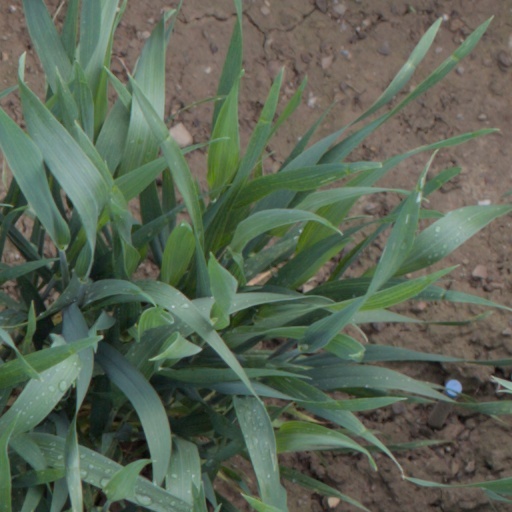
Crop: wheat